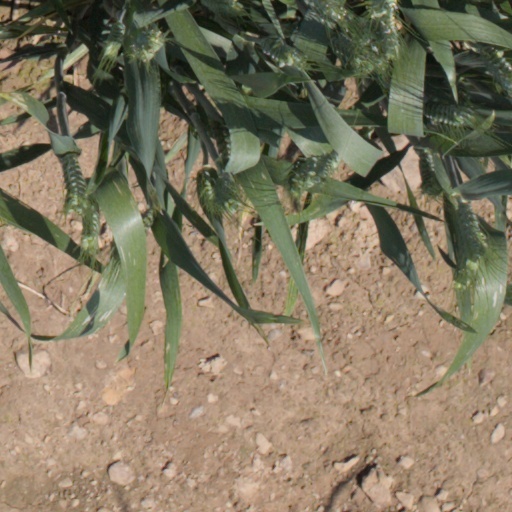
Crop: wheat